Sitarampur Junction railway station

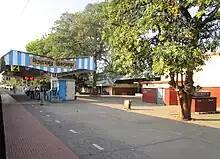
Sitarampur railway station platform

The major facilities available are waiting rooms, reservation counter,2 wheeler and 4 wheeler vehicle parking. The vehicles are allowed to enter the station premises. The station also has an STD/ISD/PCO telephone booth, ATM counter, toilets, tea stall and book stall.